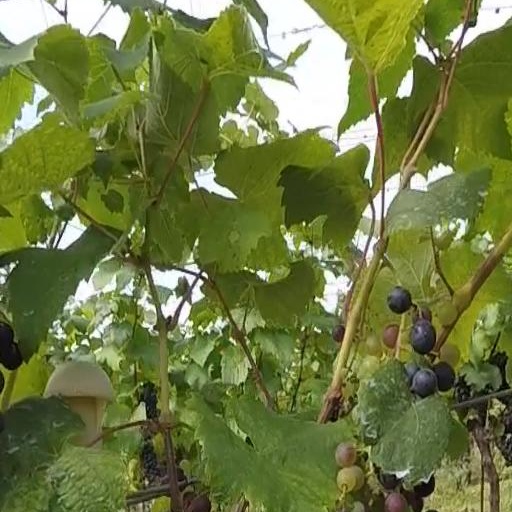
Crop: grape